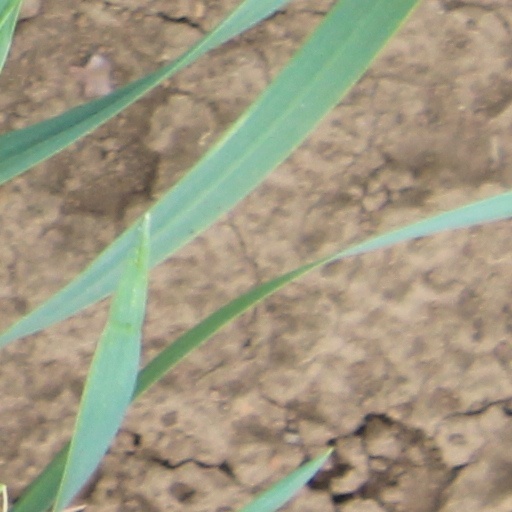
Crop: wheat